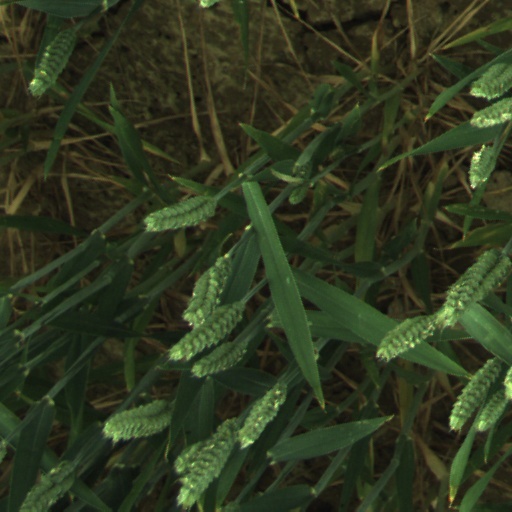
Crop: wheat